Final Combination

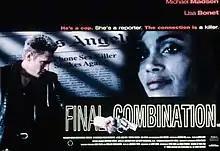
UK theatrical release poster

Final Combination (also known as Dead Connection) is a 1994 crime-thriller film directed by Nigel Dick, and starring Michael Madsen and Lisa Bonet.